Donnie Yen

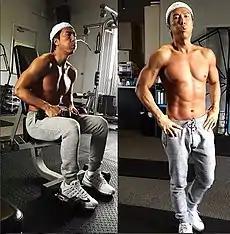
Donnie Yen regaining his physique in 2016 for "XXX: Return of Xander Cage", after losing weight for "Ip Man 3" and "Rogue One".

Yen is renowned for his physical fitness, strength, and speed achieved through his use of a strict and disciplined fitness regime.